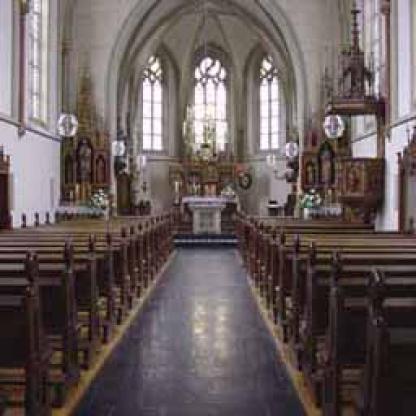
Scene: Indoor